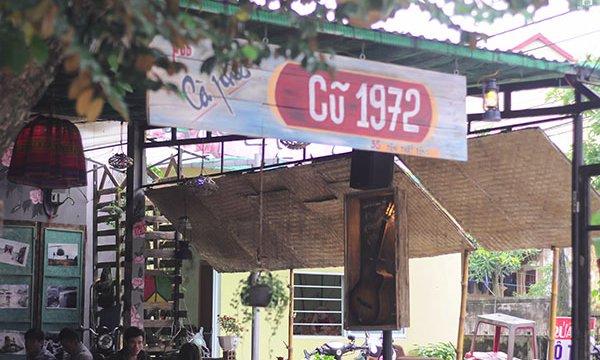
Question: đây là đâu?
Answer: đây là quán cà phê